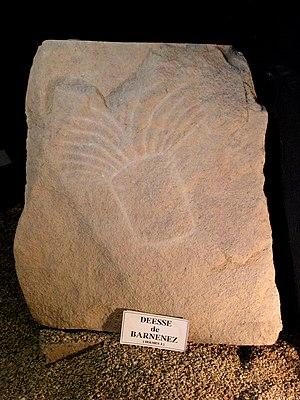
Replique d'un petroglyphe au Barnenez
Le cairn de Barnenez est un monument mégalithique du Néolithique se trouvant au lieu-dit Barnenez dans la commune de Plouezoc'h, sur la côte nord du Finistère, en Bretagne. D'une longueur de 75 m, il est constitué en réalité de deux cairns en pierres sèches accolés, qui recouvrent onze dolmens à couloir. Cet ensemble est le plus grand mausolée mégalithique après celui de Newgrange et, avec le cairn III de Guennoc, le plus vieux monument d’Europe.